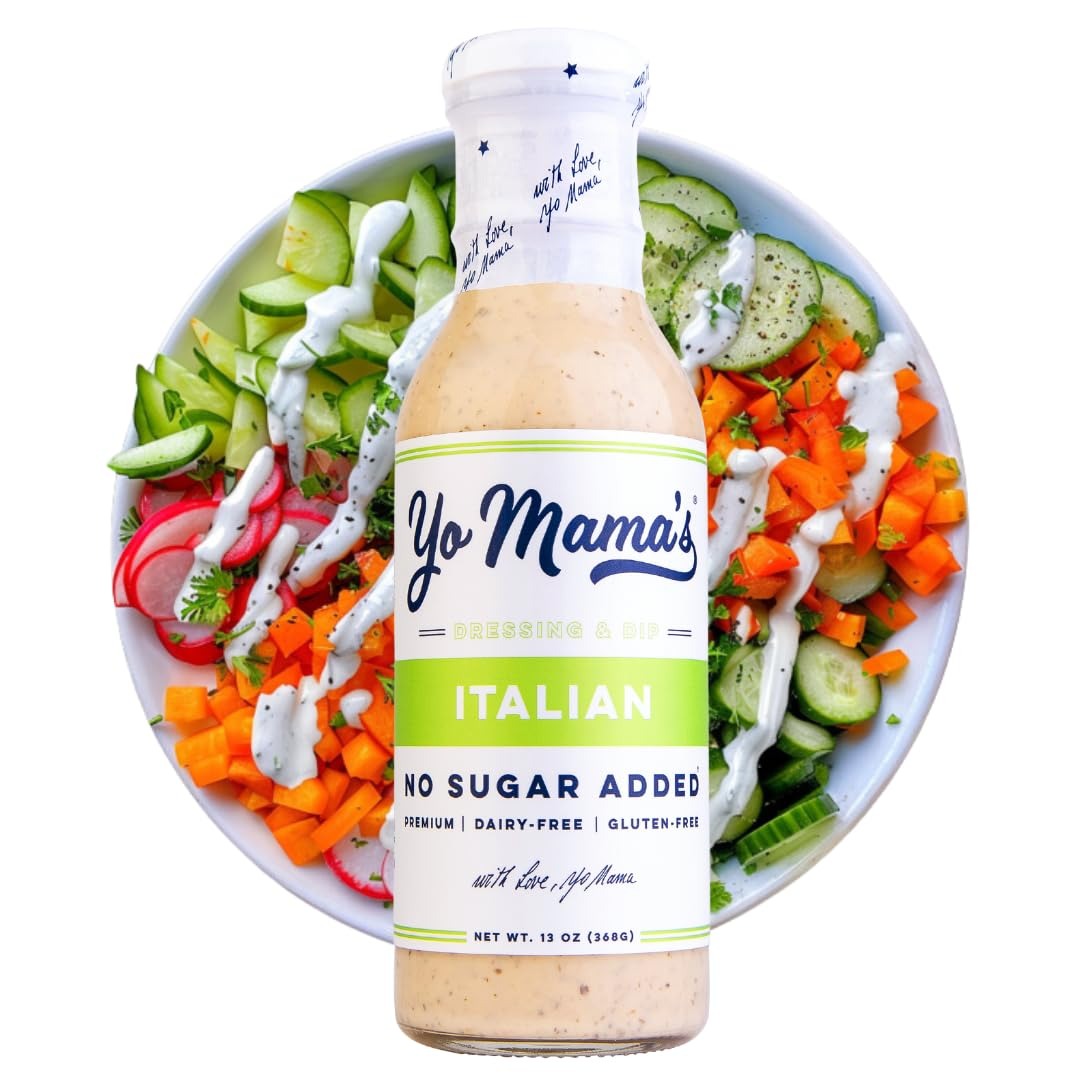
Item Name: Yo Mama's Foods Keto Italian Dressing and Dip - Pack of (1) - Low Carb, No Sugar, Low Sodium, and Gluten-Free
Bullet Point 1: MEET THE BEST CREAMY ITALIAN SALAD DRESSING. Crafted in small batches using only fresh, natural ingredients, our famous recipe has been perfected over nearly seven decades to achieve one goal: Your Culinary Bliss.
Bullet Point 2: ALL OF THE FLAVOR. NONE OF THE GUILT. Crafted from the freshest natural ingredients, it's a crowd-pleasing, mouth-watering option that is also gluten-free, low carb, dairy-free, and contains no added sugar. With just one net carb per serving, it's a fantastic choice for those following low carb or low sugar diets.
Bullet Point 3: MORE THAN A DRESSING, PART OF YOUR JOURNEY- Yo Mama's Foods is committed to uniting people through food, family, and lasting memories. Crafting dressings in small batches with love and tenderness, reminiscent of home-cooked meals, can indeed create a sense of warmth and togetherness. Food has a unique way of bringing people together and creating cherished memories.
Bullet Point 4: A VERSATILE CREAMY ITALIAN DRESSING TO MEET ANY OCCASION. Whether you're following a Keto diet or simply looking to enhance the flavor of your meals, it seems like this dressing can be used in a variety of creative ways. From salads and roasted veggies to slaws, fish, chicken, and even as a dip for healthy snacks, it can truly elevate your culinary experience. Enjoy your meals with this delightful dressing!
Bullet Point 5: ADD TO CART NOW for a truly incredible culinary experience and keep an eye out for our Sesame Dressing as well as Yo Mama’s Foods entire line of tomato sauces and condiments!
Value: 1.0
Unit: Count

Price: 9.9